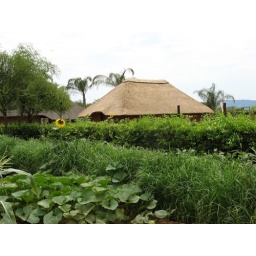
Richard and Angela's vegetable garden, with the roof of the bar in the background.